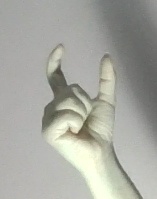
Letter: nun